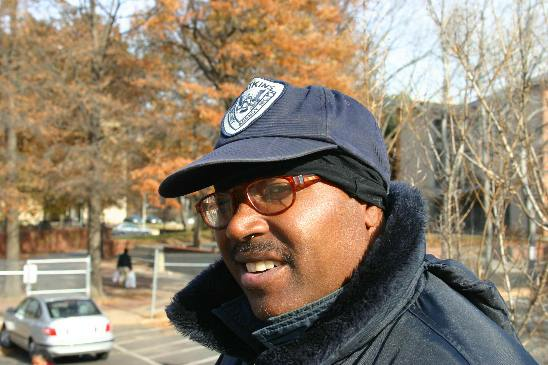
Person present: Yes